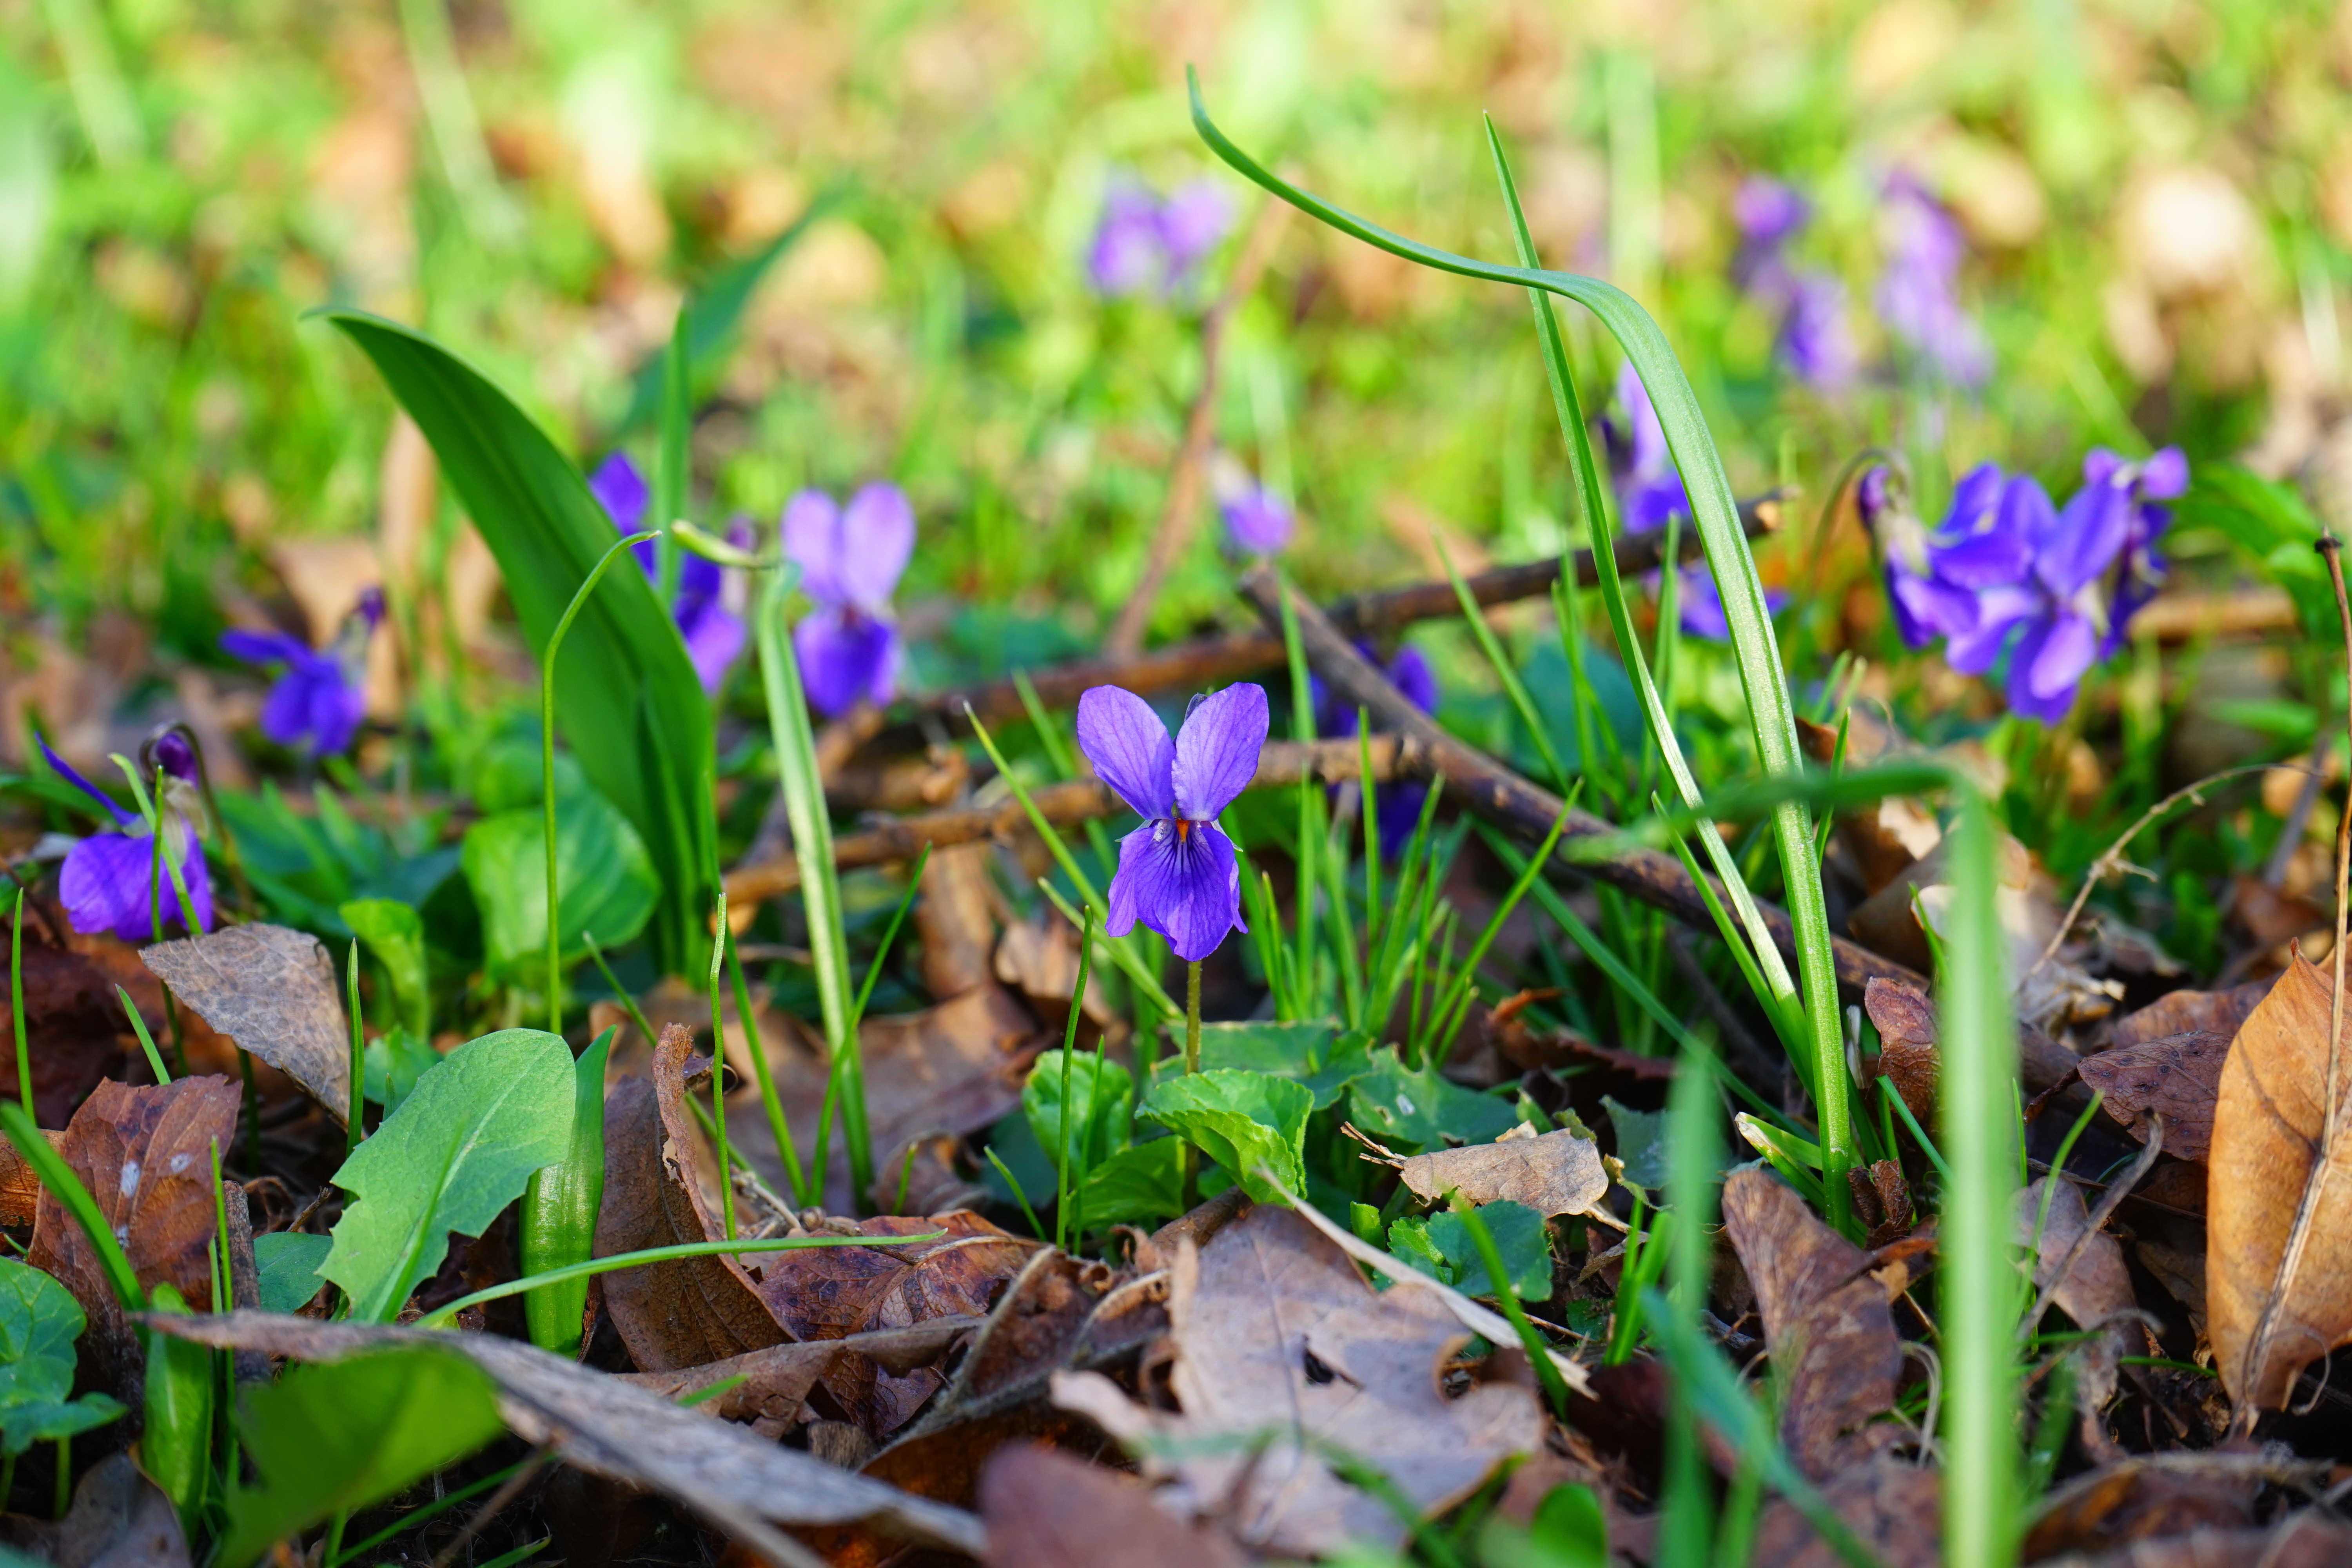
nature, forest, grass, blossom, plant, lawn, meadow, leaf, flower, bloom, spring, botany, garden, flora, wildflower, violet, smell, crocus, woodland, habitat, viola, harbinger of spring, flowering plant, violaceae, herbaceous plant, violet plant, wald violet, viola reichenbachiana, natural environment, land plant, violet family, rosette plant, violas